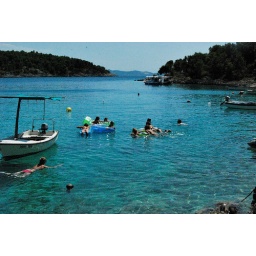
like a fish in the water <3